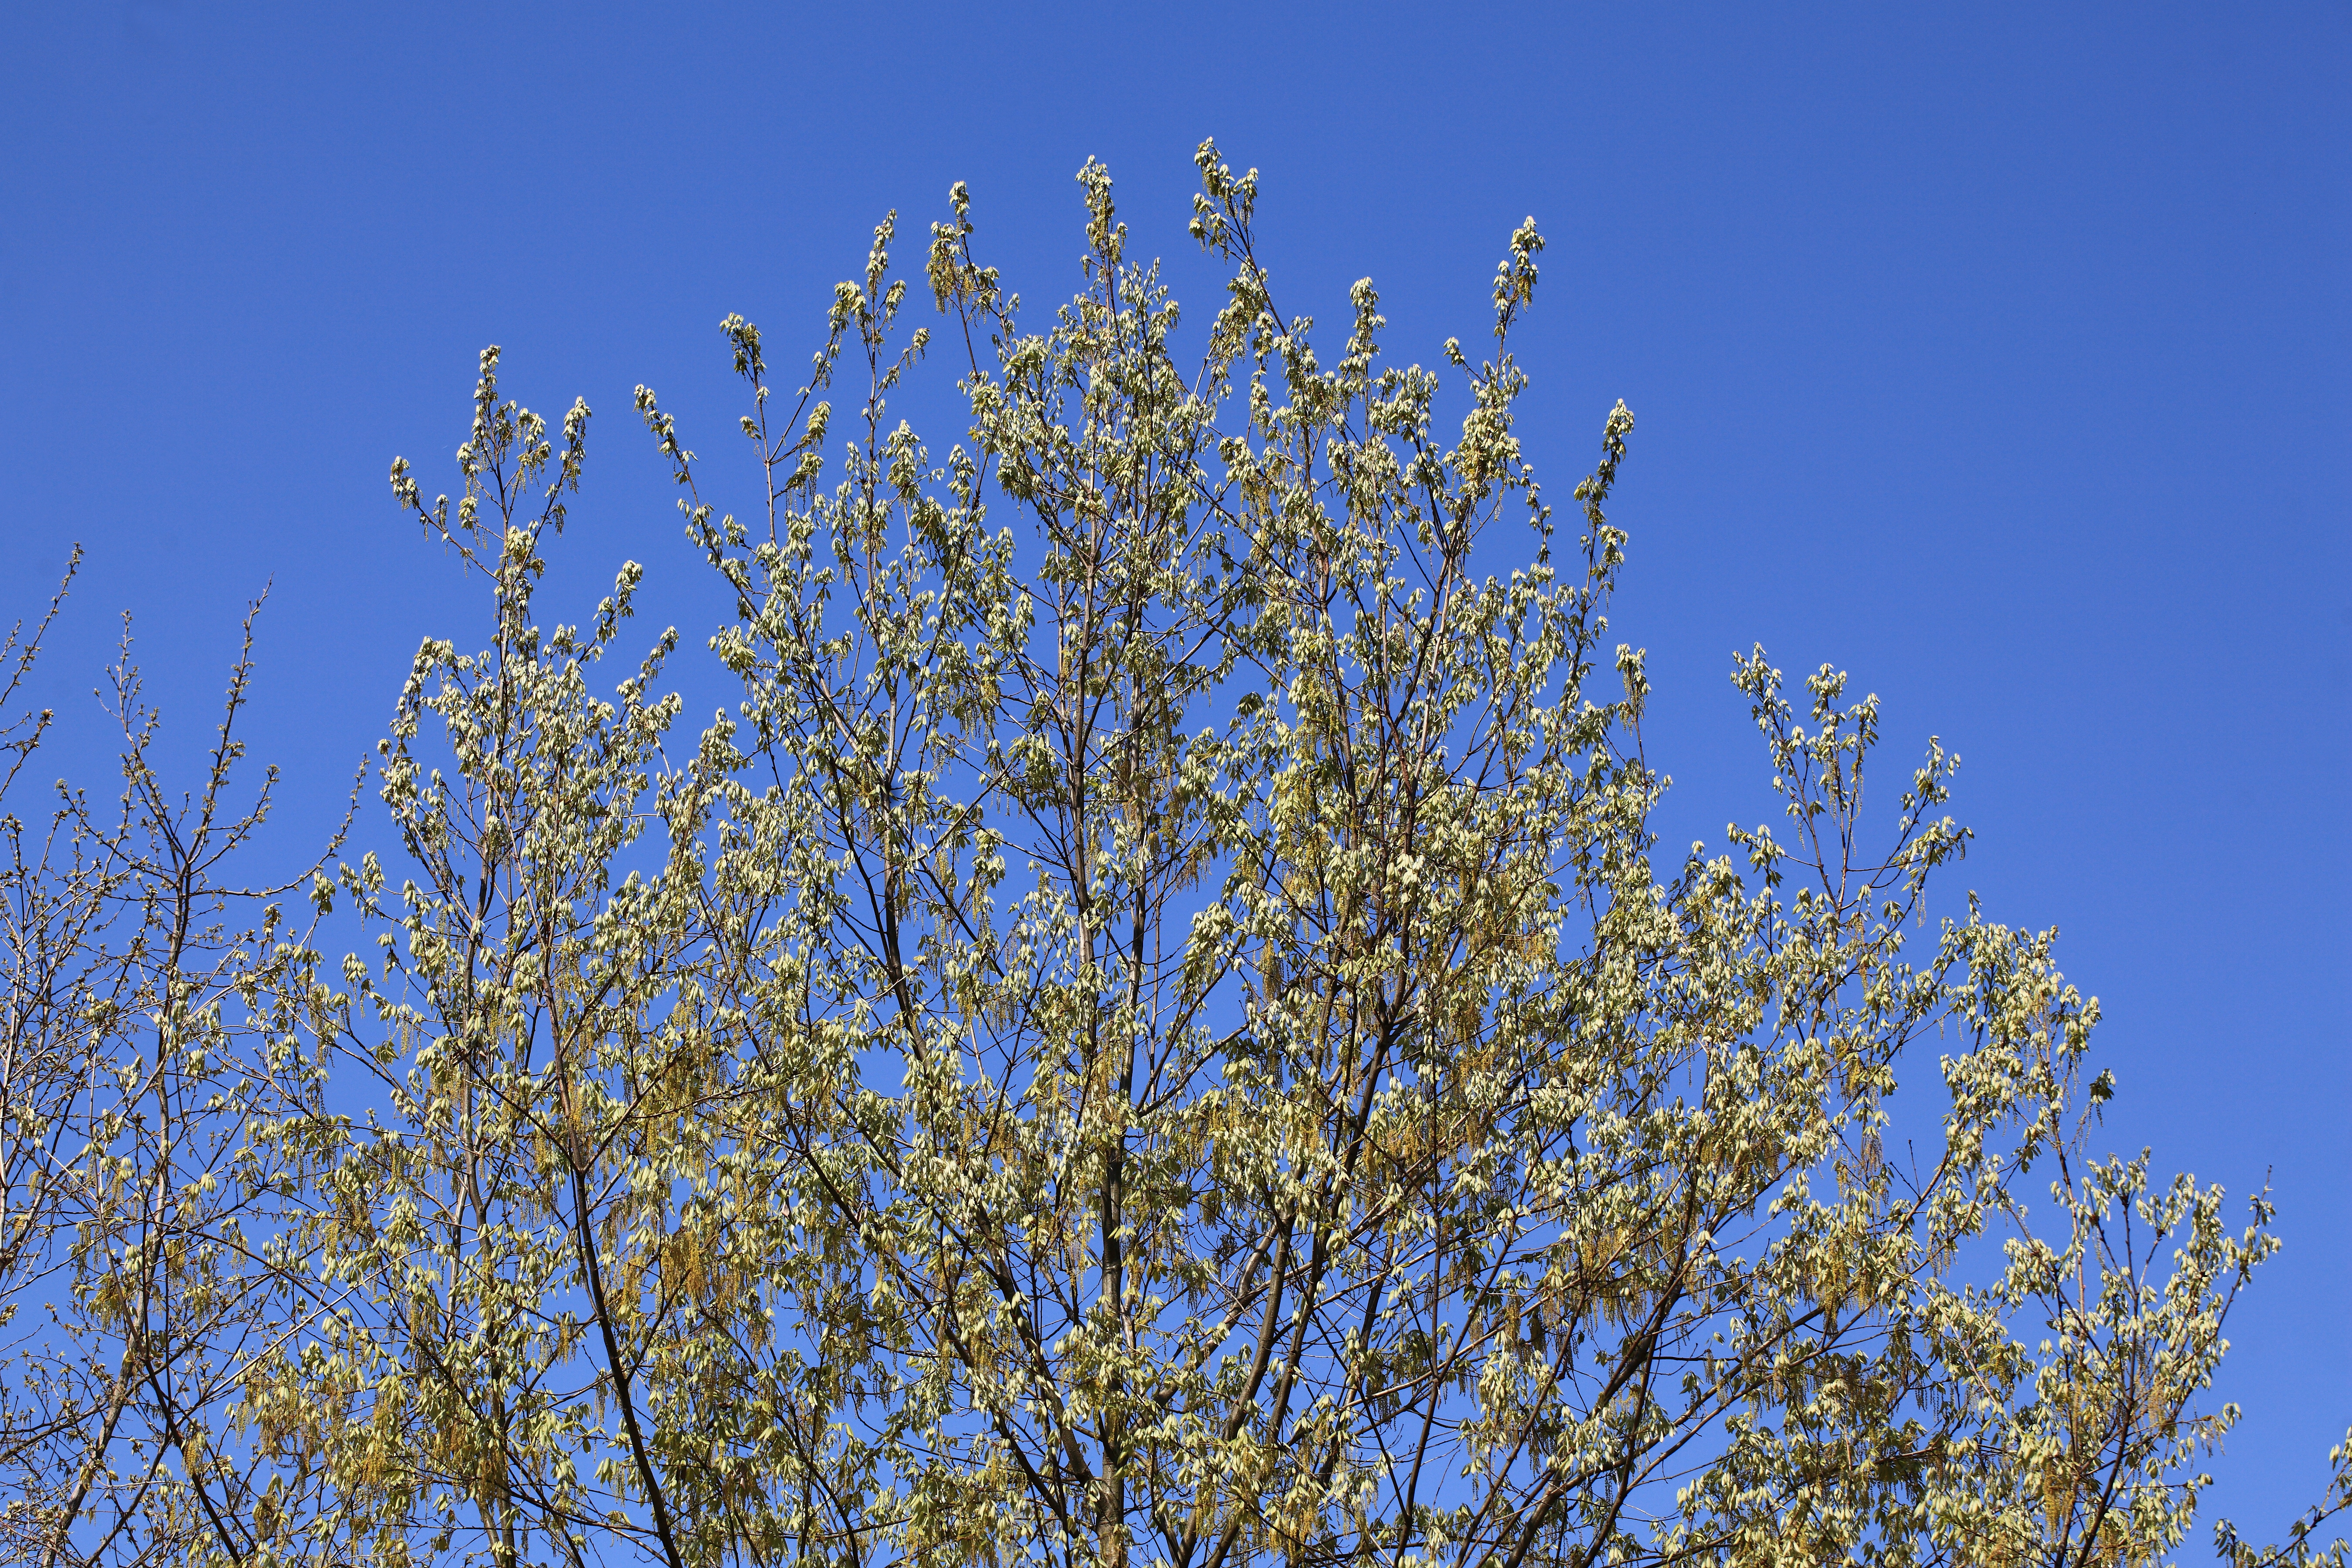
tree, branch, blossom, plant, sky, meadow, leaf, flower, high, produce, flora, wildflower, shrub, tochigi, 5d, hires, markii, hi, res, resolution, shimotsuke, tenpyounooka, flowering plant, woody plant, land plant